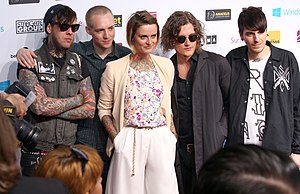
Jennifer Rostock
Jennifer Rostock ved Austrian Music Awards 2014
Jennifer Rostock er et tysk rockband fra Berlin. Gruppen blev dannet i 2007 og består af Jennifer Weist, Johannes "Joe" Walter, Alex Voigt, Christoph Deckert og Christopher "Baku" Kohl på trommer. Deres debutalbum Ins offene Messer udkom i 2008, og den seneste udgivelse, Schlaflos, udkom i januar 2014.